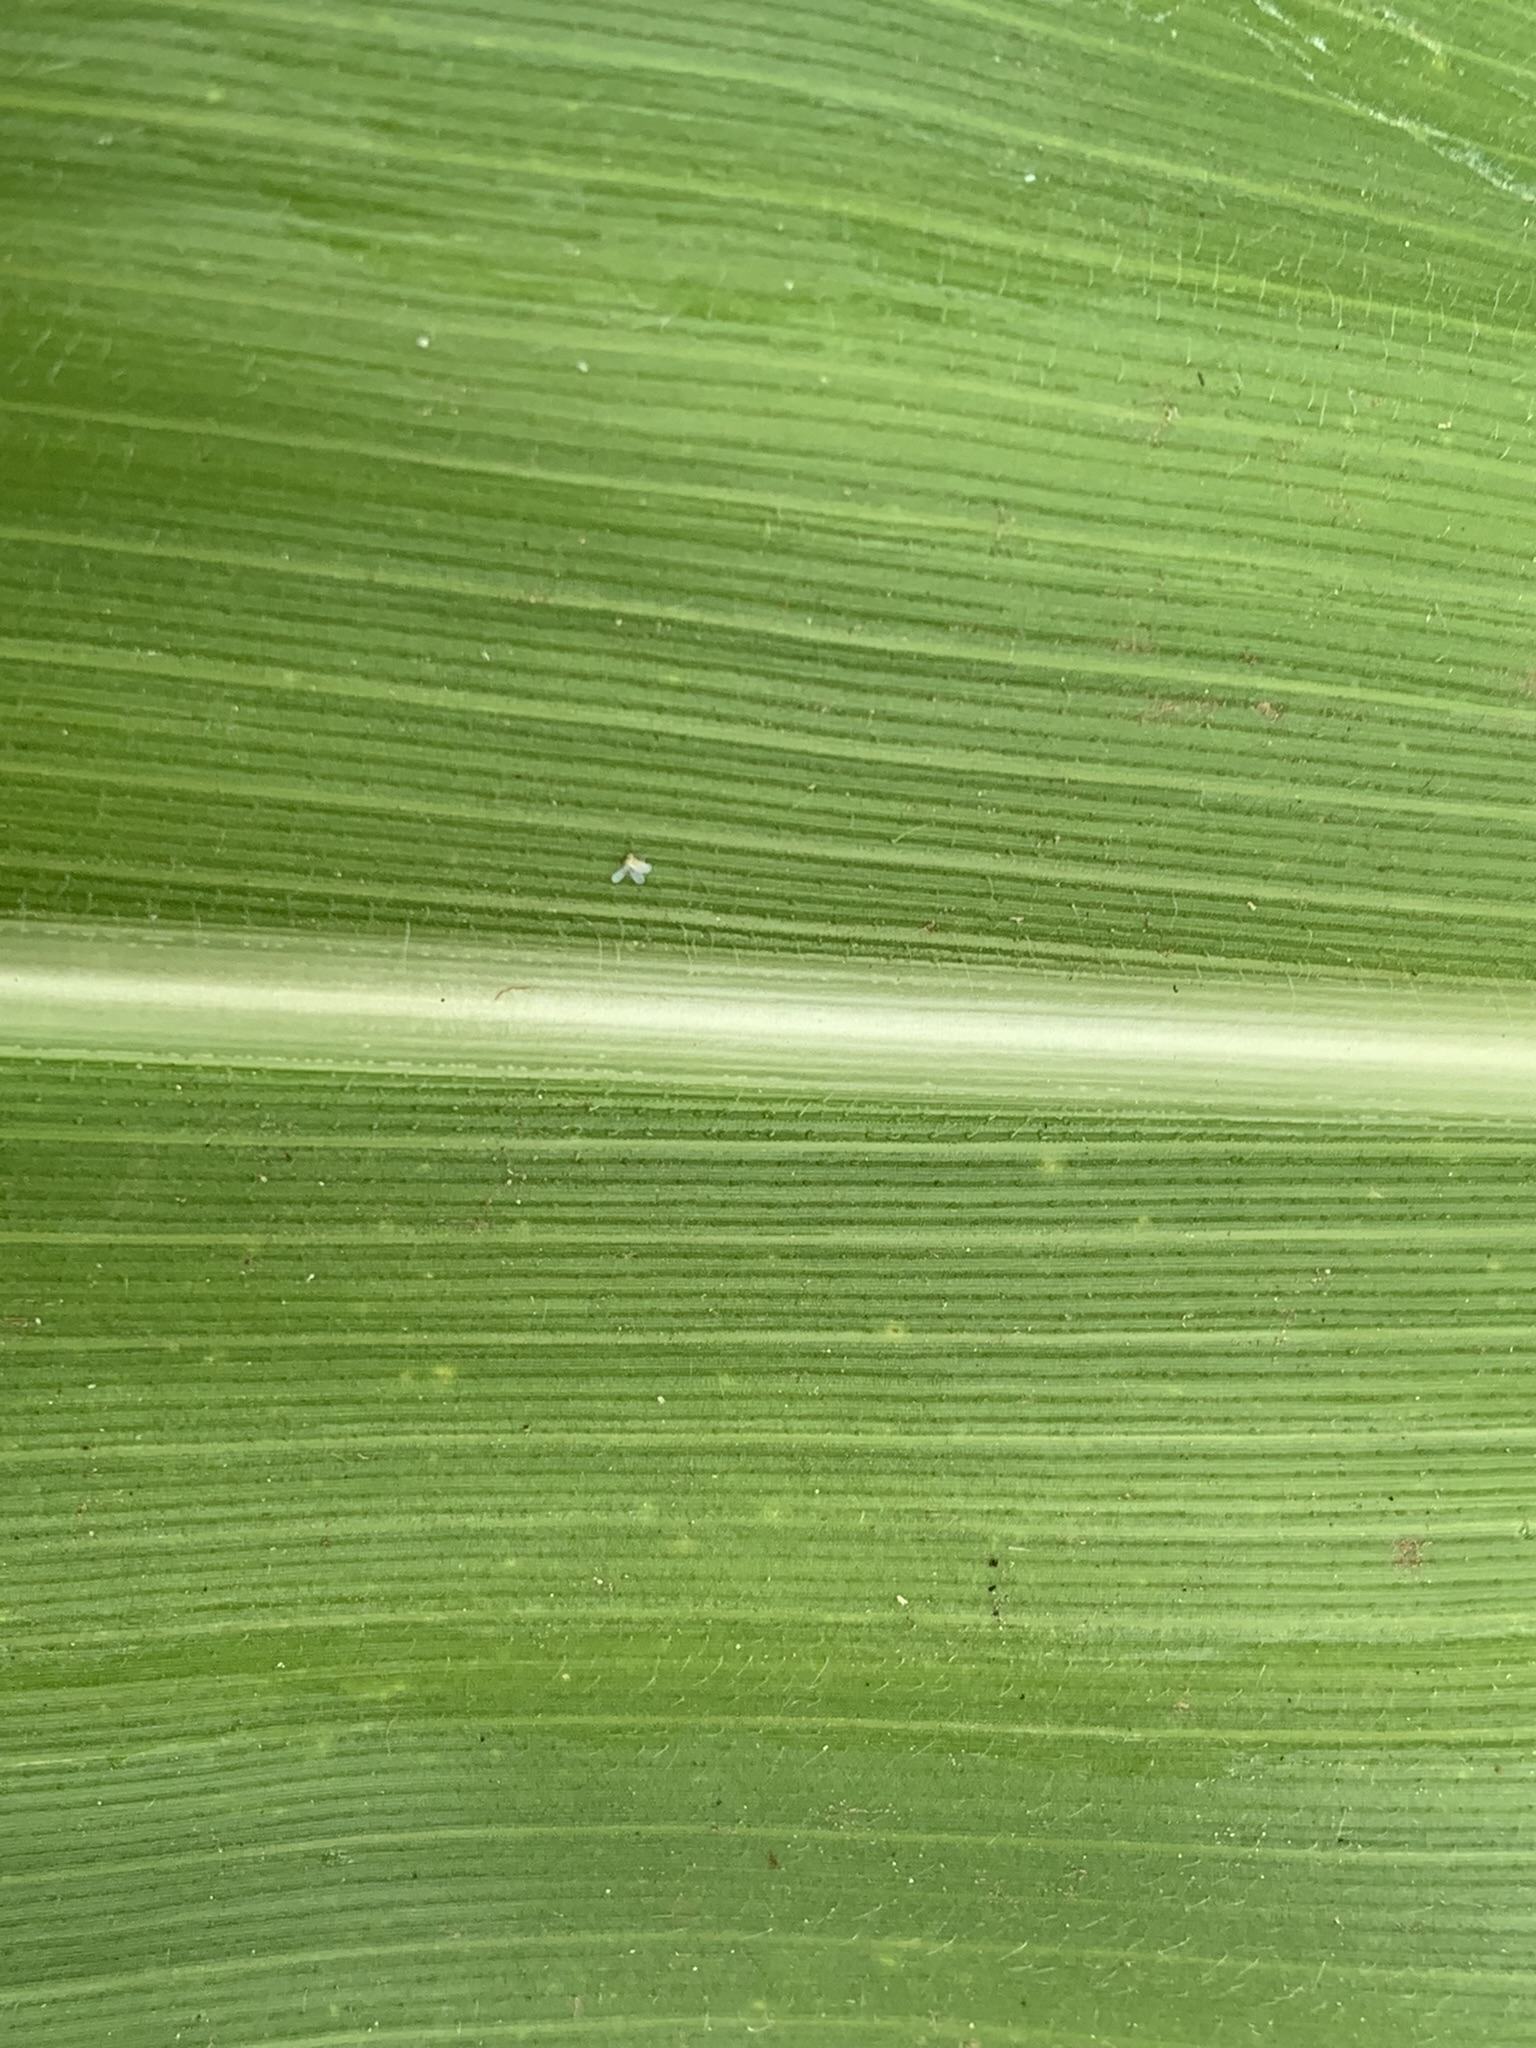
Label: Healthy